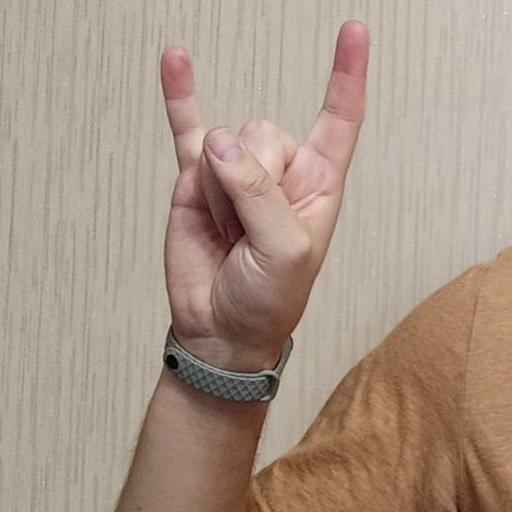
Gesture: rock